Climate change in Texas

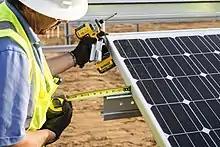
Solar panel installation, Krugerville

Austin developed the Austin Community Climate Plan in 2015 with goals to become carbon neutral in 2050. The plan details numerous actions that should be taken by the Electricity and Natural Gas, Transportation and Land Use, and Material and Waste Management Sectors to reduce greenhouse gases. It also identifies how different members of the community can fit in to this plan and what benefits it could provide to them such as lower energy costs and enhanced public transportation options.